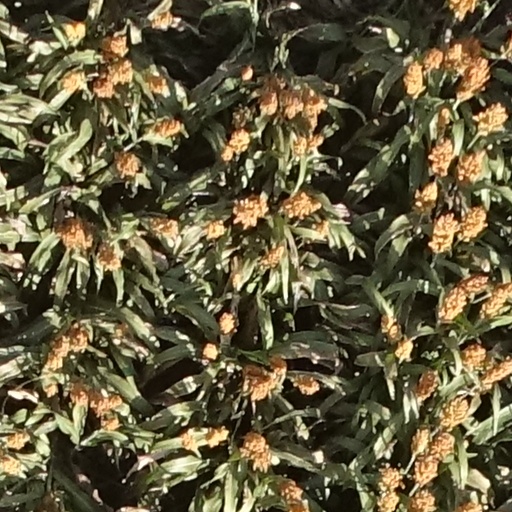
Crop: sorghum